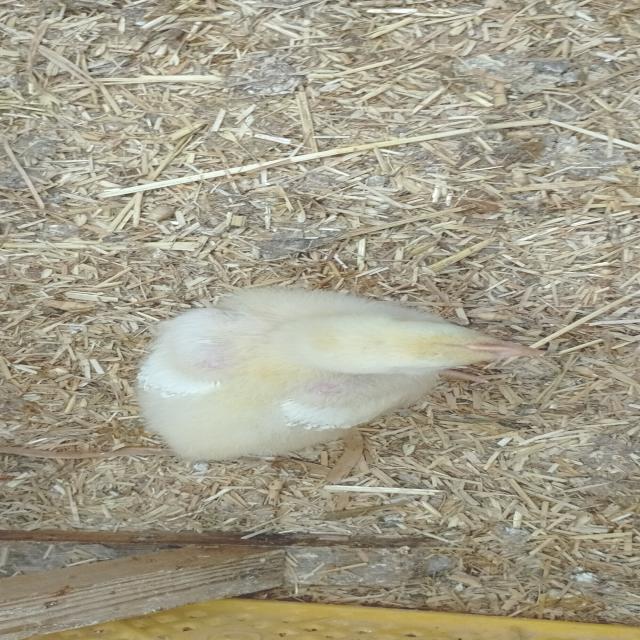
Weight: 351 g